Conocarpus erectus

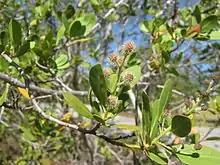
"Conocarpus erectus" var. "erectus"

The tree is used as an ornamental plant and in bonsai. The variety "sericeus", with silvery leaves, is especially prized for landscaping. It is an important host plant for epiphytes. As a result of ornamental planting, it has become naturalized in Hawaii. It has been used extensively in landscaping in Kuwait and became the most abundant tree/shrub.